Reinforced concrete structures durability

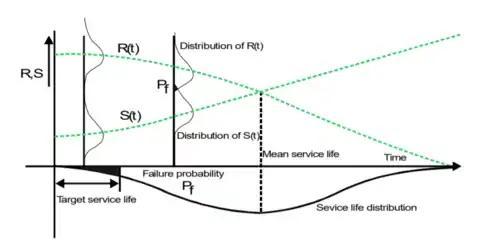
Figure 2 - Failure probability and target service life in performance-based service life models for reinforced concrete structures

Performance-based approaches provide for a real design of durability, based on models describing the evolution in time of degradation processes, and the definition of times at which defined limit states will be reached. To consider the wide variety of service life influencing factors and their variability, performance-based approaches address the problem from a probabilistic or semiprobabilistic point of view.